Cami McCormick

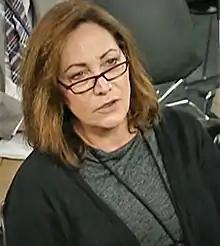
McCormick asks a question at a US Army media briefing in 2016.

Cami McCormick (born November 5, 1961) is a radio journalist for CBS News who previously worked for CNN. She was injured in Afghanistan on August 28, 2009, when the vehicle in which she was traveling was hit by an improvised explosive device.